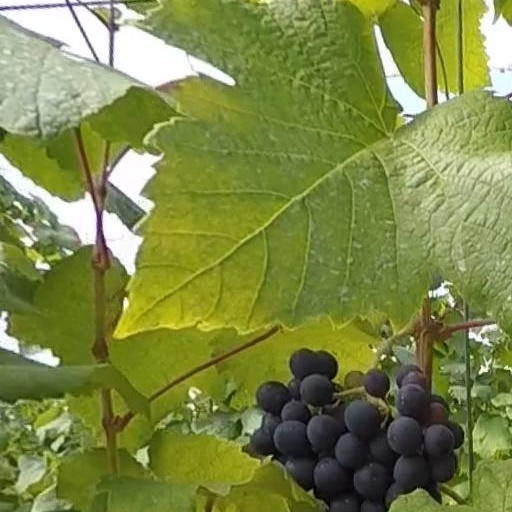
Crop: grape